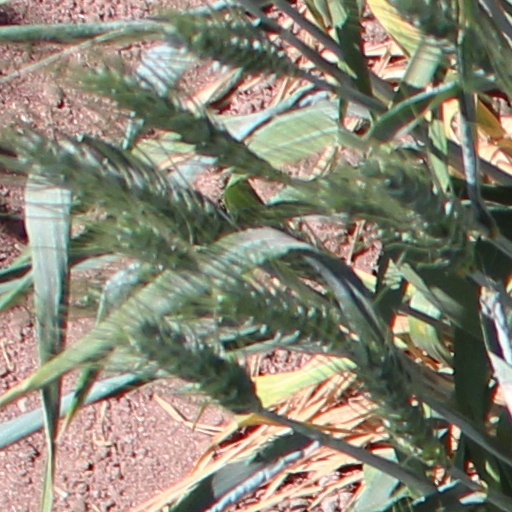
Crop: wheat